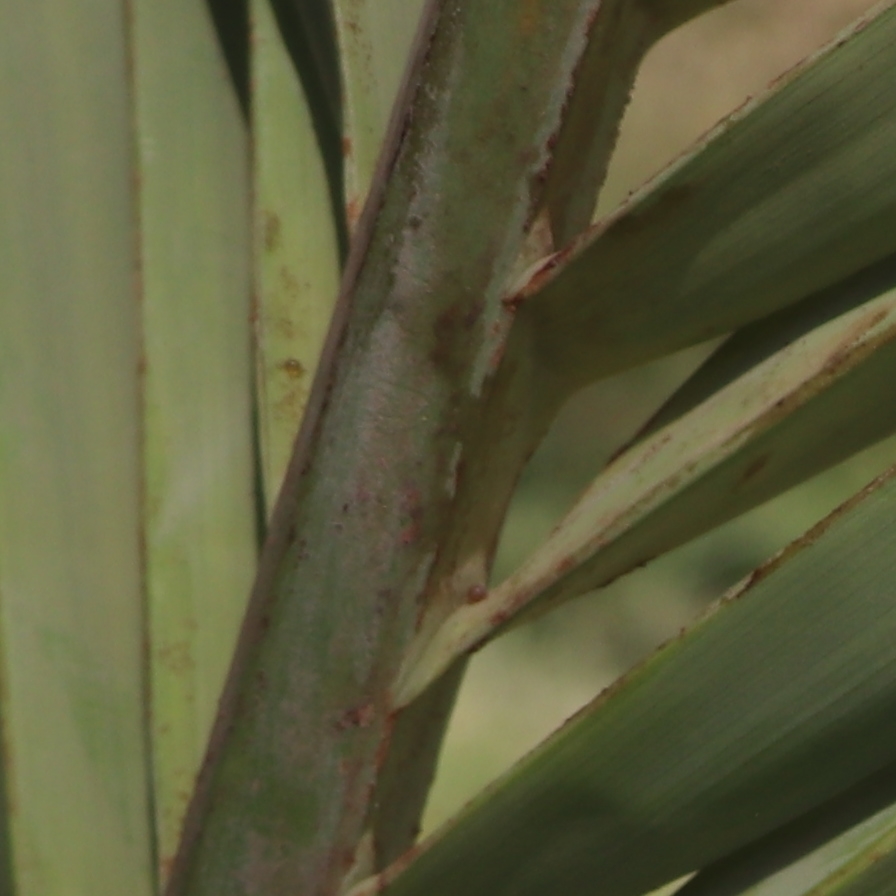
Label: Honey